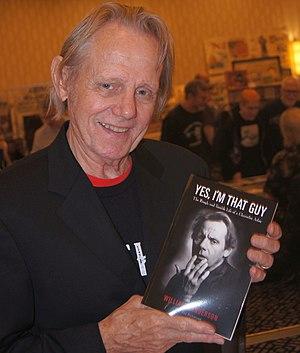
William Sanderson est un acteur américain.